Electro-switchable biosurface

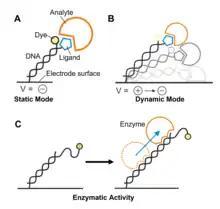
Electro-switchable biosurfaces equipped with DNA strands can be used to analyze the binding of an analyte to a ligand, conformations or enzymatic activity. V = voltage applied to the electrode.

A similar application in this category is surface plasmon resonance (SPR), where a thin gold film on top of a glass slide is the sensor surface. In SPR, the gold film can additionally be modified with SAM or other specific layers. One difference to electro-switchable biosurfaces is that no potential is applied to the SPR surface. In contrast to surface-bound methods, there are also in-solution methods to measure molecule interactions, for example isothermal titration calorimetry (ITC).